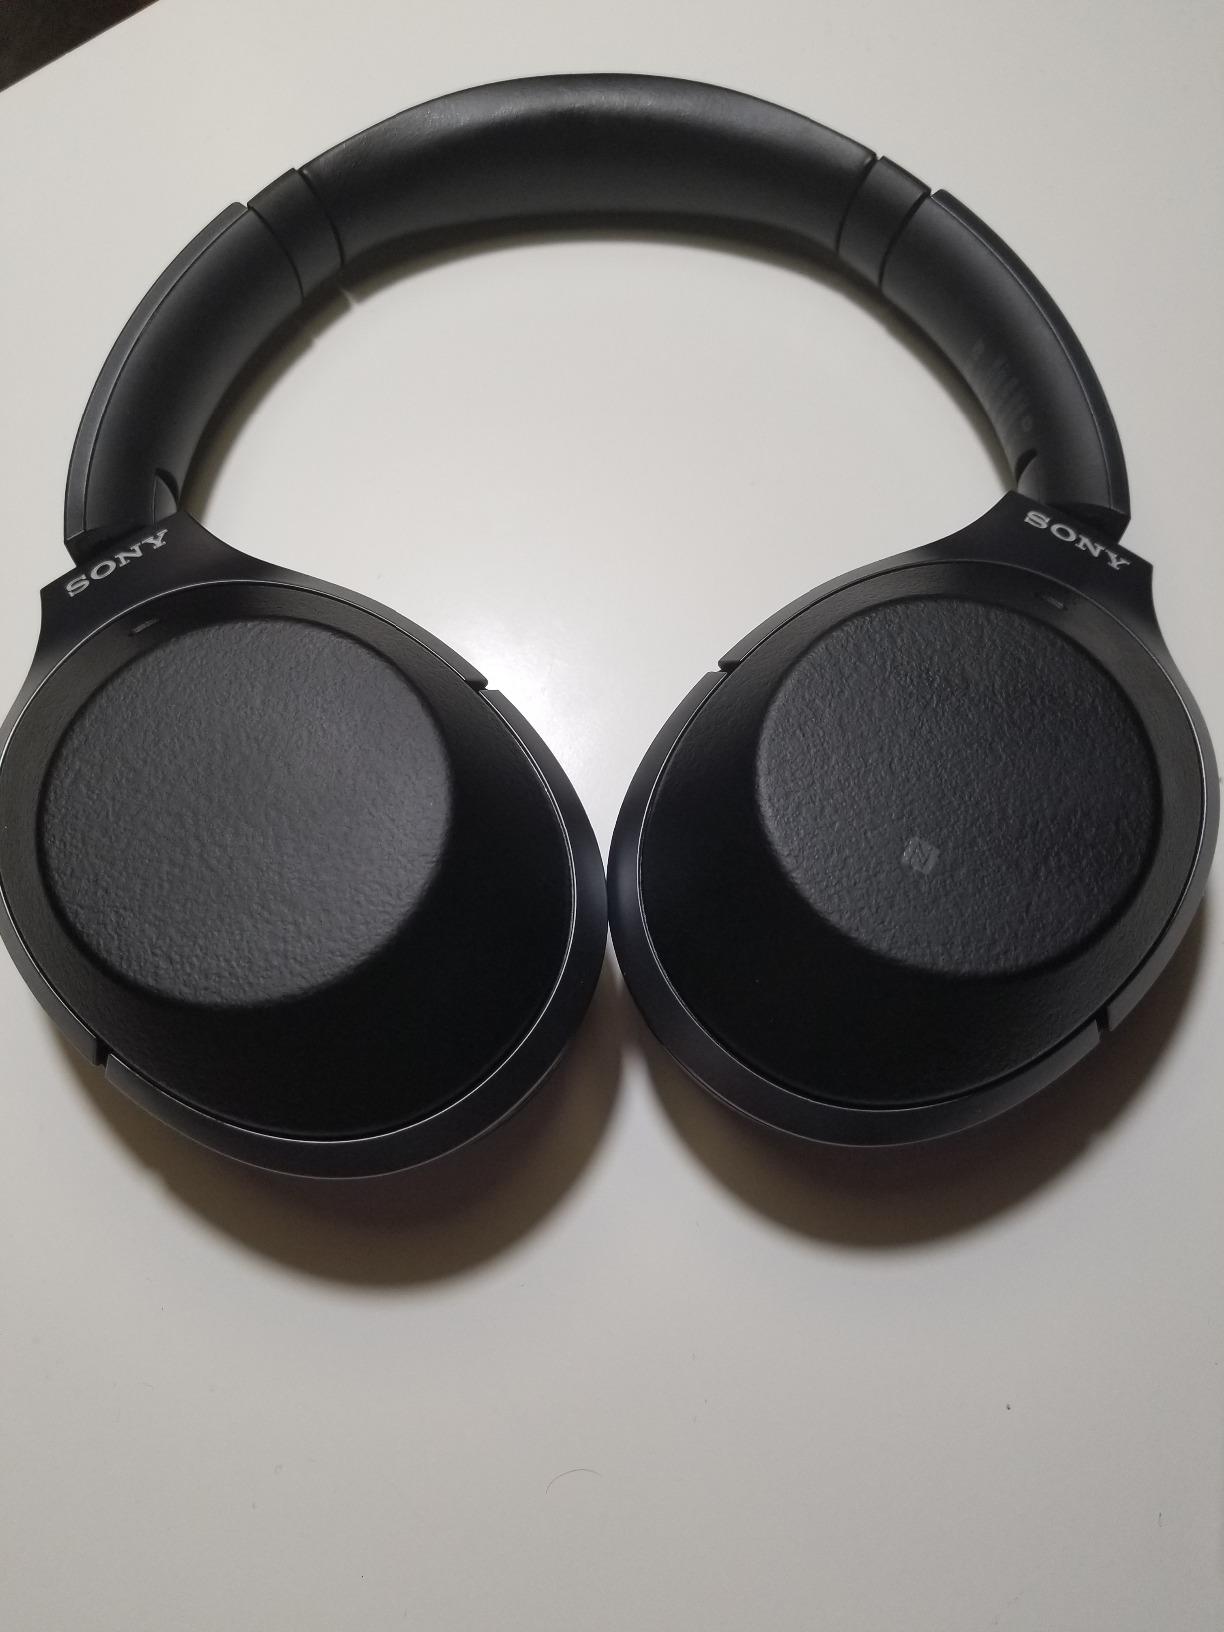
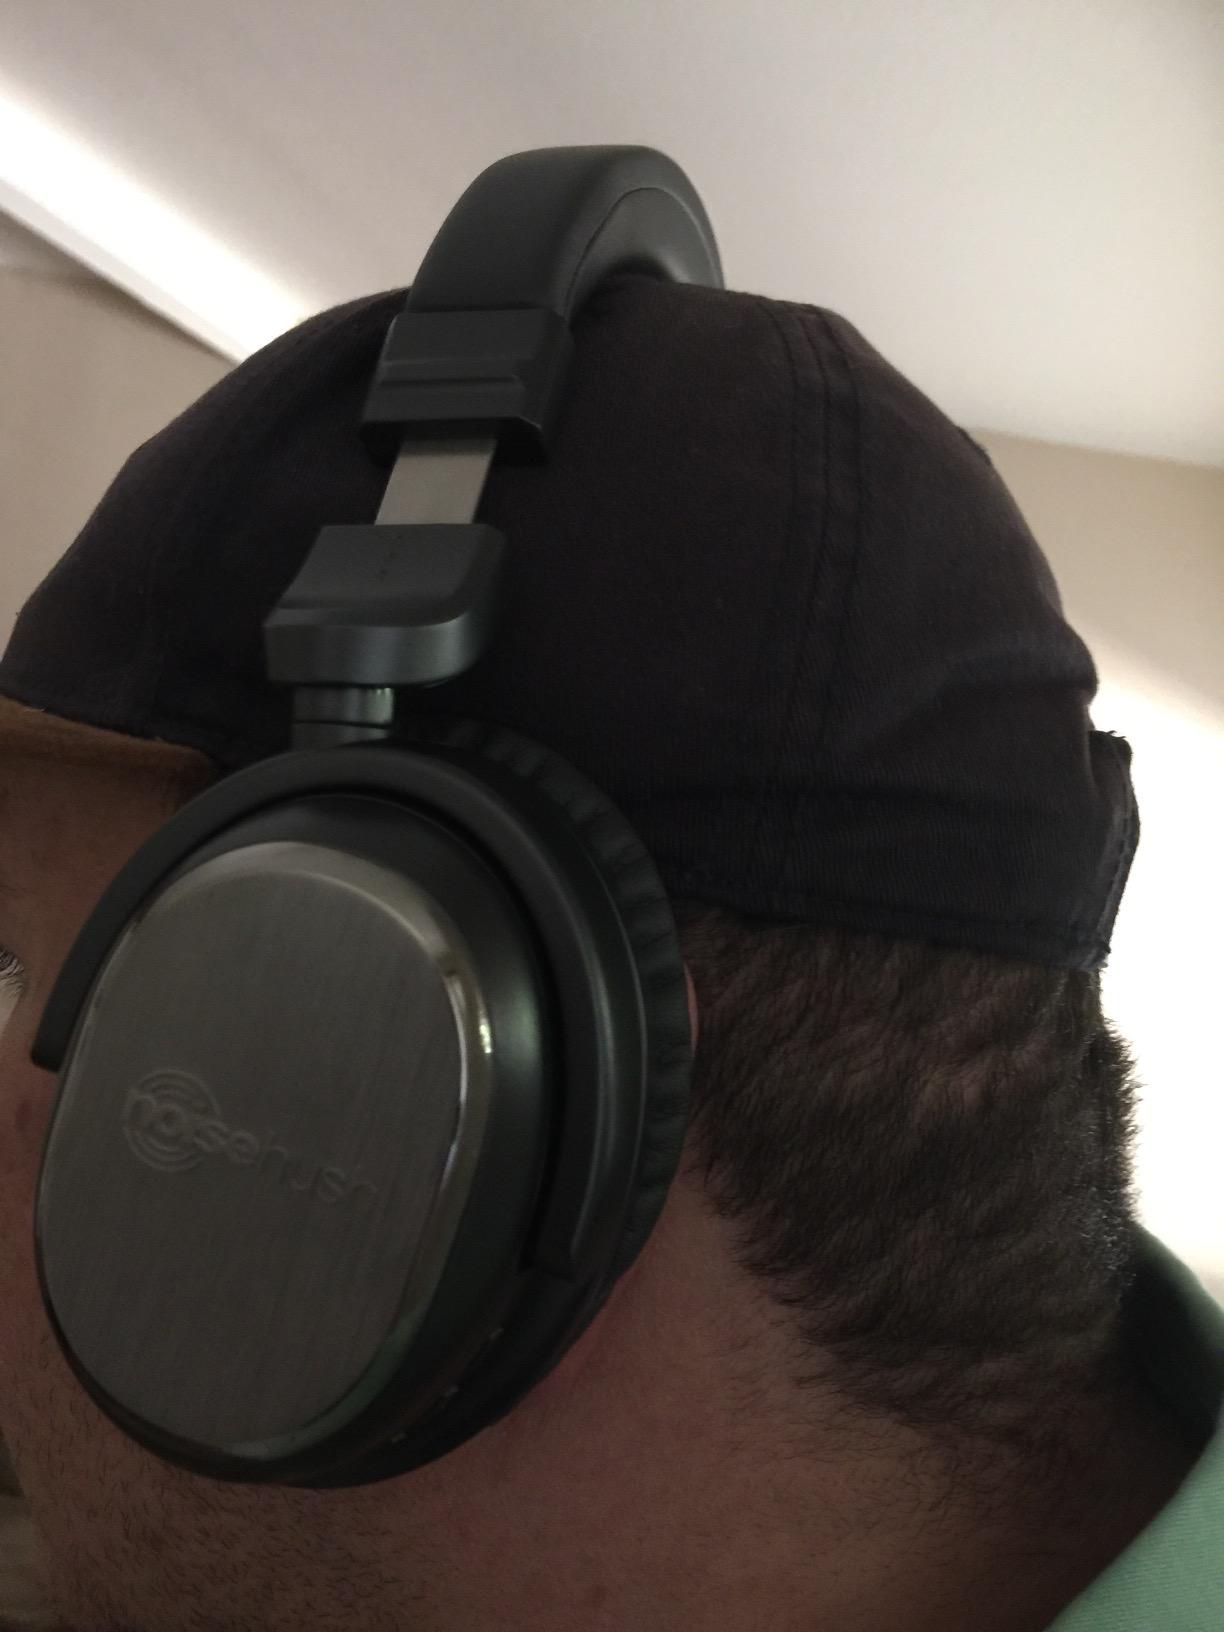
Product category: headphones
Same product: no